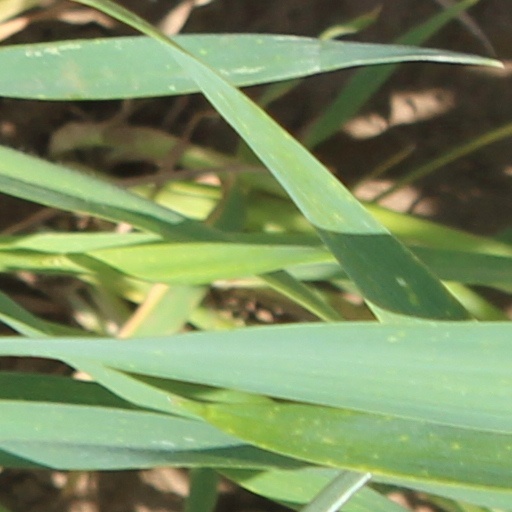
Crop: wheat